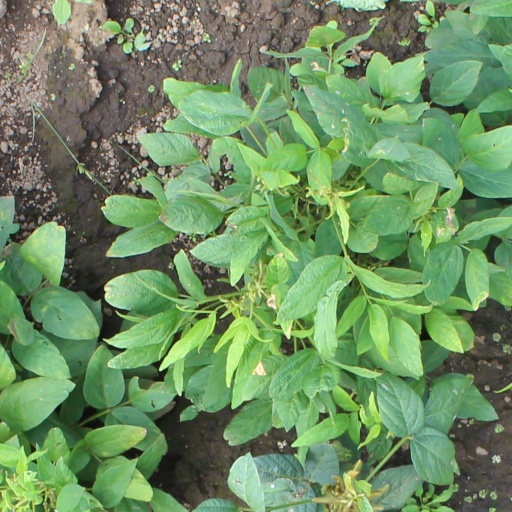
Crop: soybean